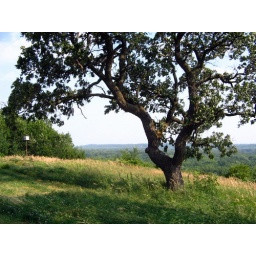
This tree is in between Hastings, Minnesota, and Prescott, Wisconsin, overlooking the Mississippi river valley.